John Henderson (darts player)

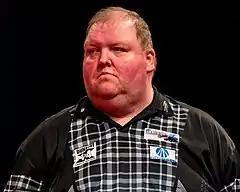
Henderson in 2019

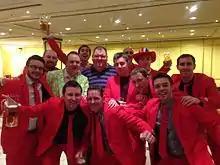
Henderson (centre, purple shirt) celebrating with his Red Army

John Henderson (born 4 May 1973) is a Scottish darts player who competes in Professional Darts Corporation (PDC) events.